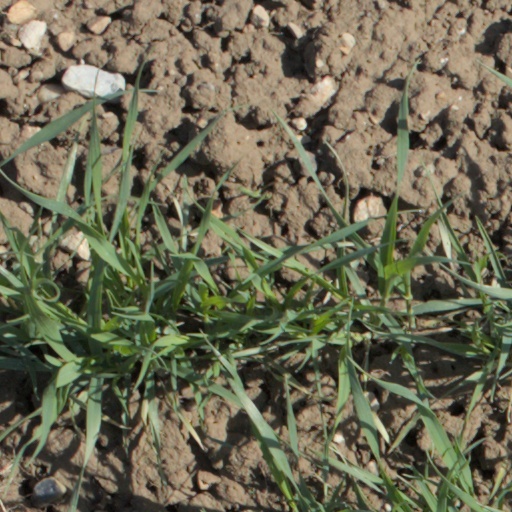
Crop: wheat